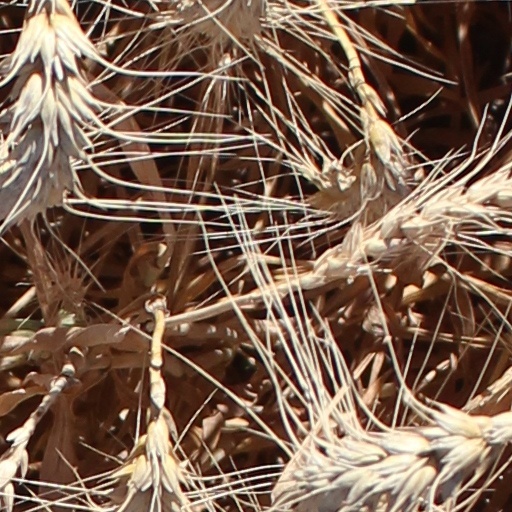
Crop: wheat